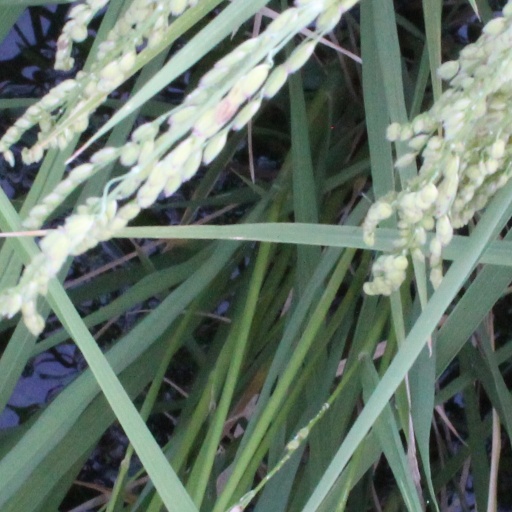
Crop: rice